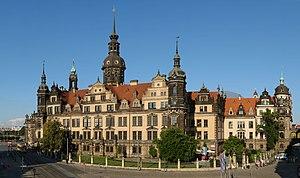
Le Château de la Résidence de Dresde vu du Zwinger.